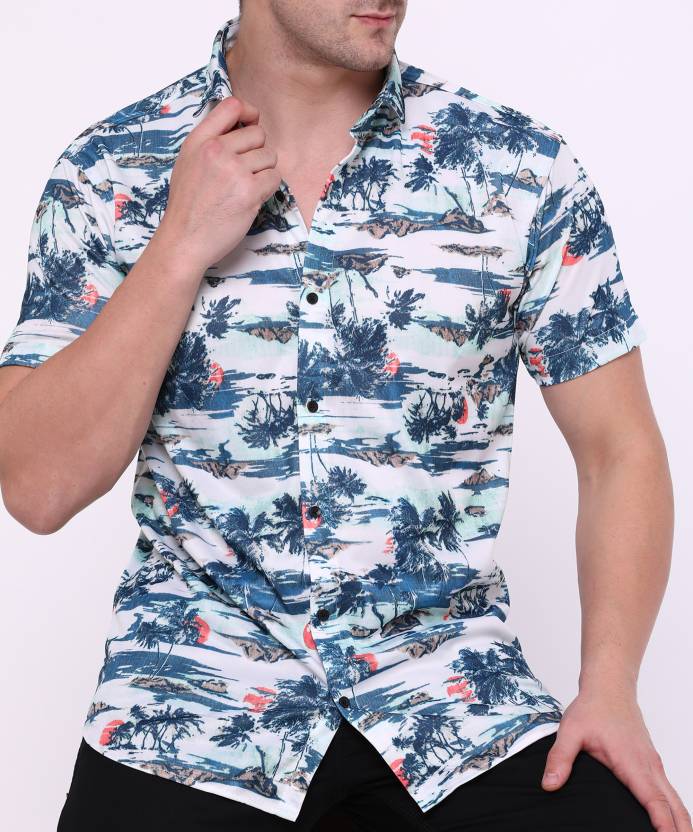
Product: Men Regular Fit Printed Spread Collar Casual Shirt
Price: ₹259
Colors: White
Pattern: Printed
Description: This shirts is one of the top selling product from premium quality casual shirts collection exclusively manufactured by VeBNoR brand. Long lasting fabric and trendy colors make it evergreen for casual and formal usage. You can use it on jeans as well as it is appropriate as formal office wear. Acurate stitching by skilled workers gives it authentic classic look. You will love this shirts for men wear it for multi purpose use as shirt for men, shirts for men stylish, casual shirt, shirts for men stylish look branded
Other details: shirts for men wear